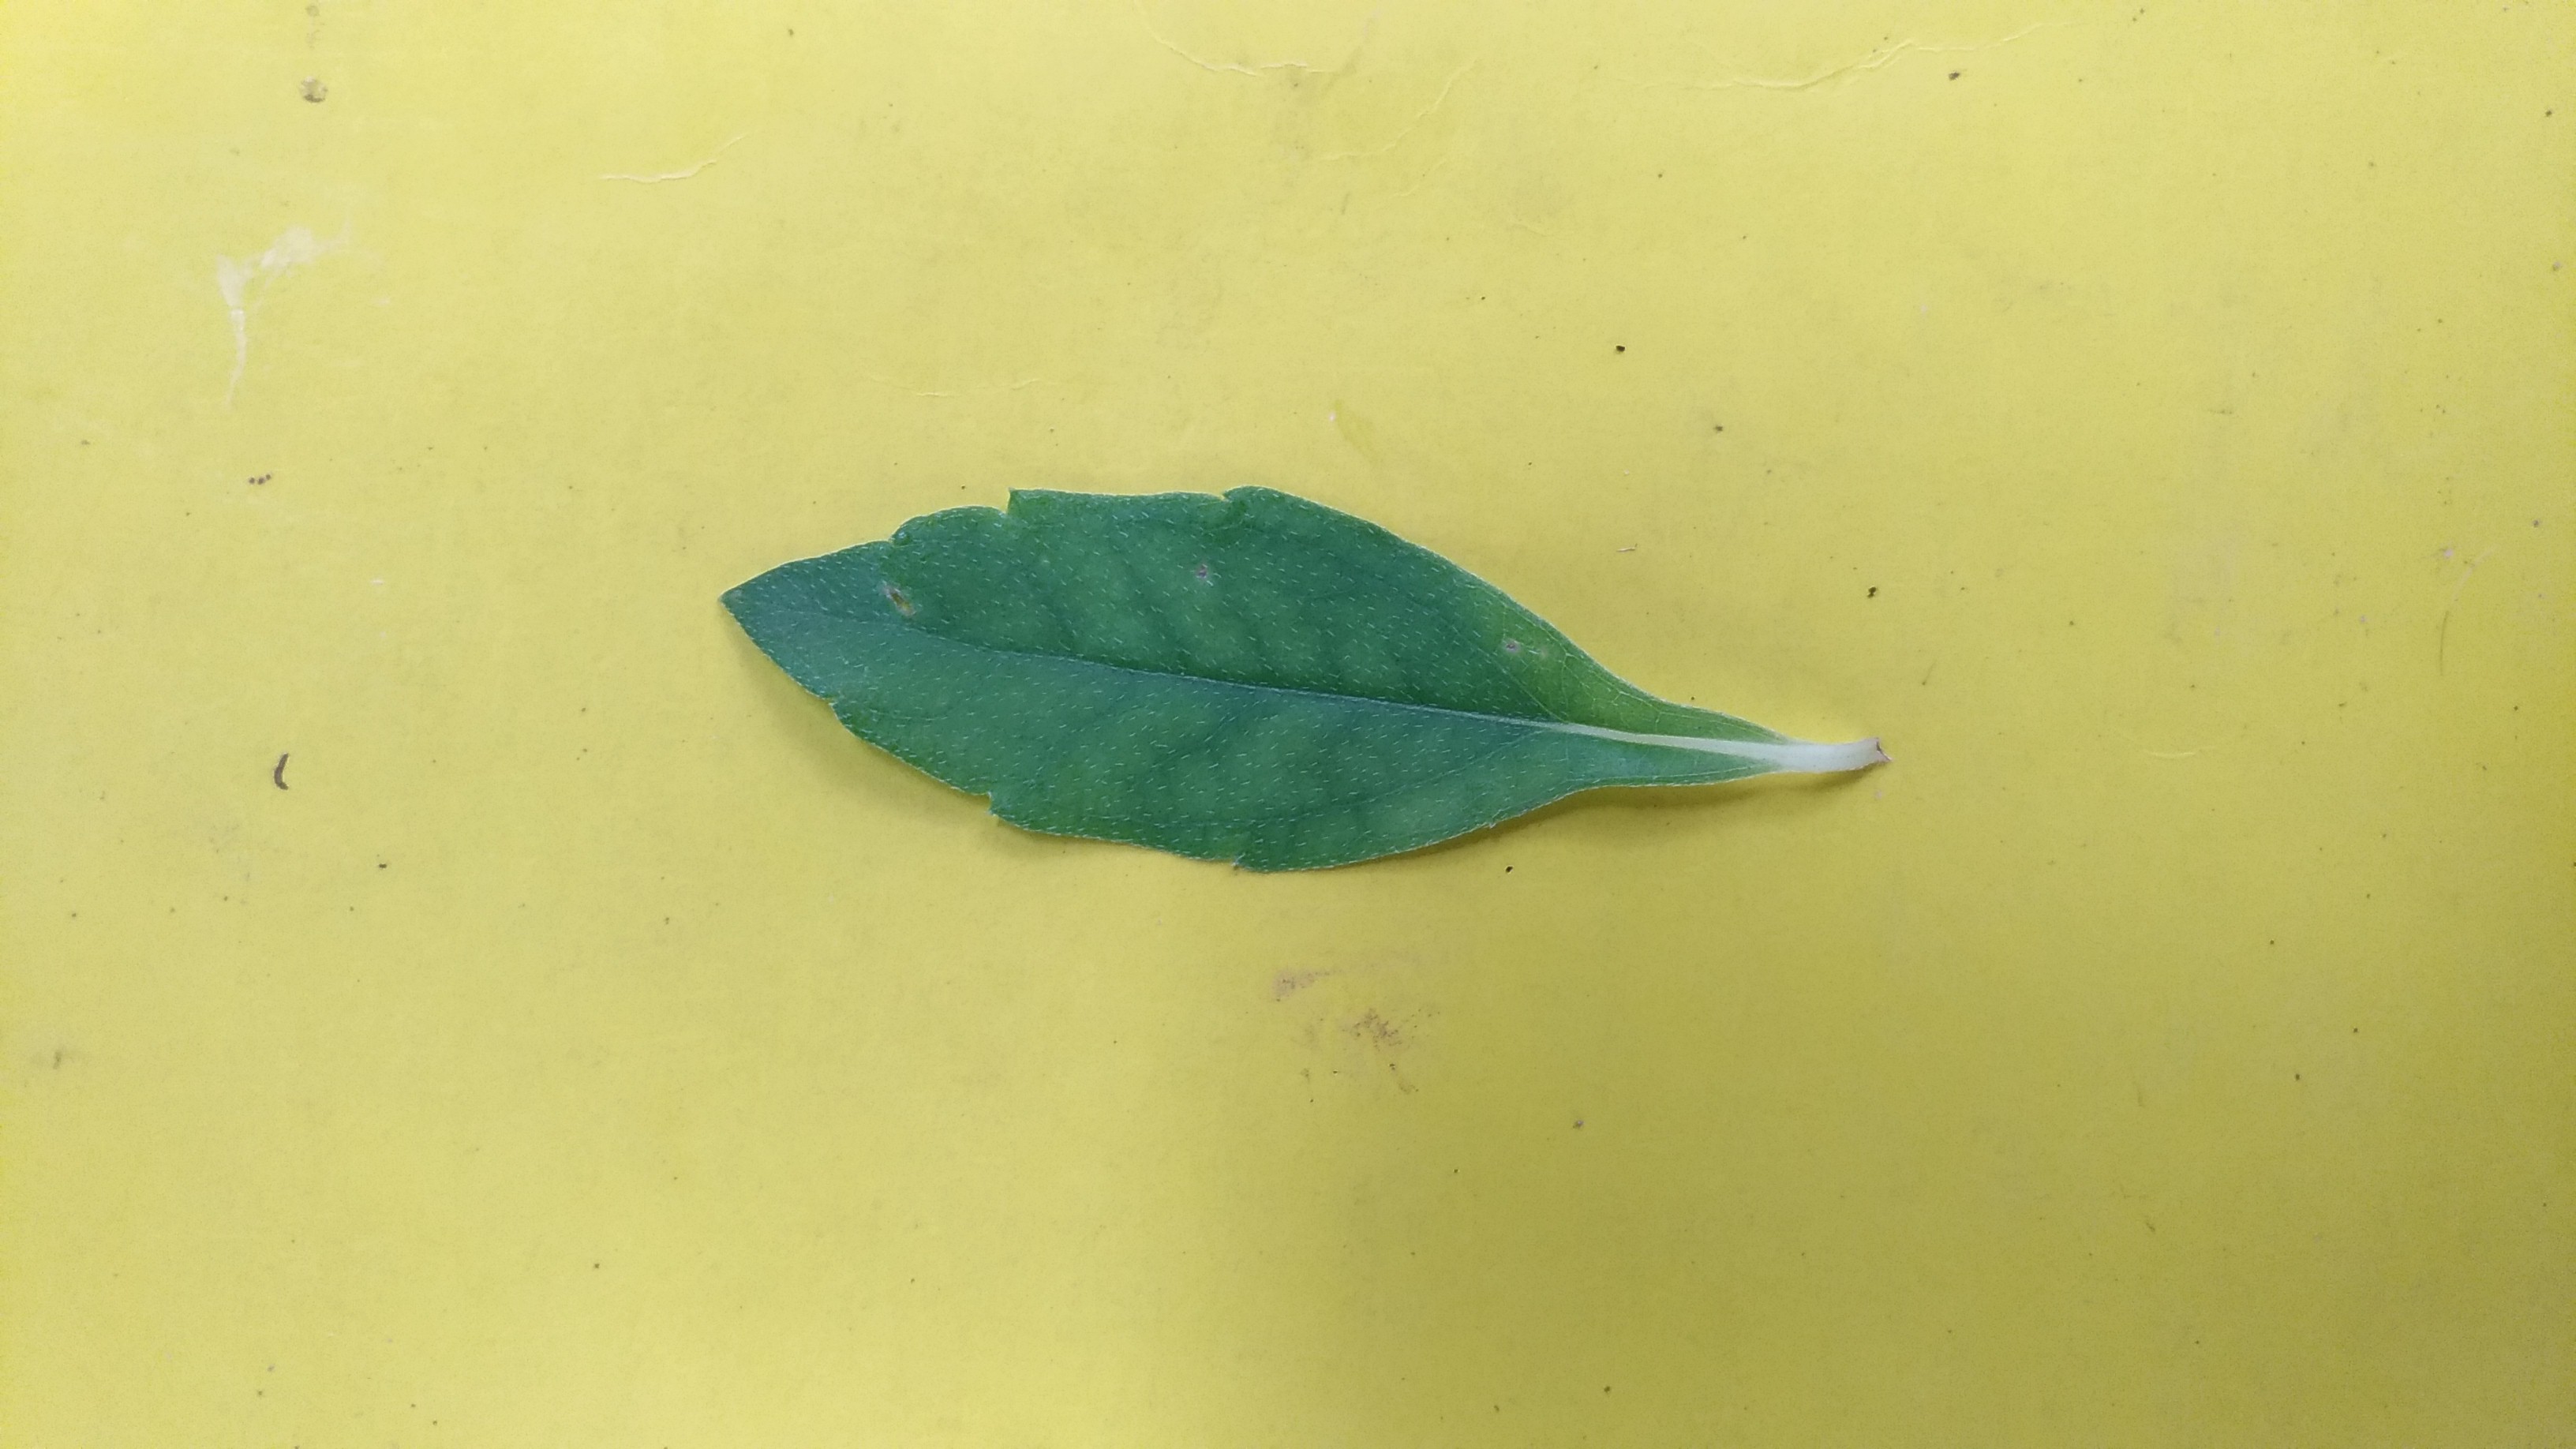
Plant: Bringaraja